Charles W. Lewis Building

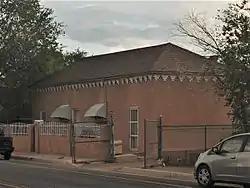
Charles W. Lewis Building, September 2017

The Charles W. Lewis Building is a historic building in the Barelas neighborhood of Albuquerque, New Mexico. It is listed on the New Mexico State Register of Cultural Properties and the National Register of Historic Places. It was built around 1882 by Charles W. Lewis (1844–1901), a native of Peralta, New Mexico who came to Albuquerque in 1873. Lewis was one of many Albuquerque residents to get involved in land speculation as the Atchison, Topeka and Santa Fe Railway approached the town in the late 1870s. Once the railroad arrived, Lewis was able to subdivide a valuable piece of land near the tracks and used one of the lots for the building described here, which was probably built as rental housing. In 1915 it was reportedly being operated as a saloon.